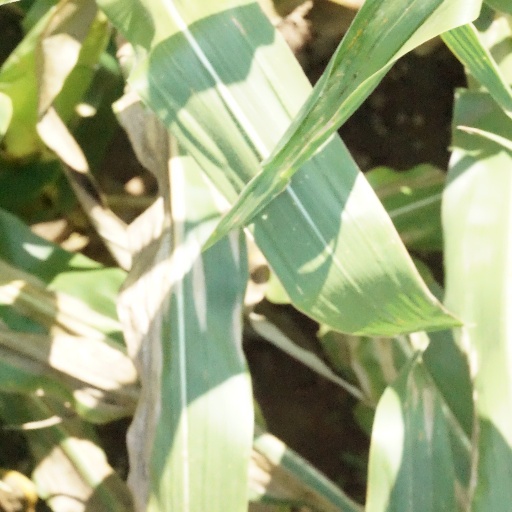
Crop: maize; corn